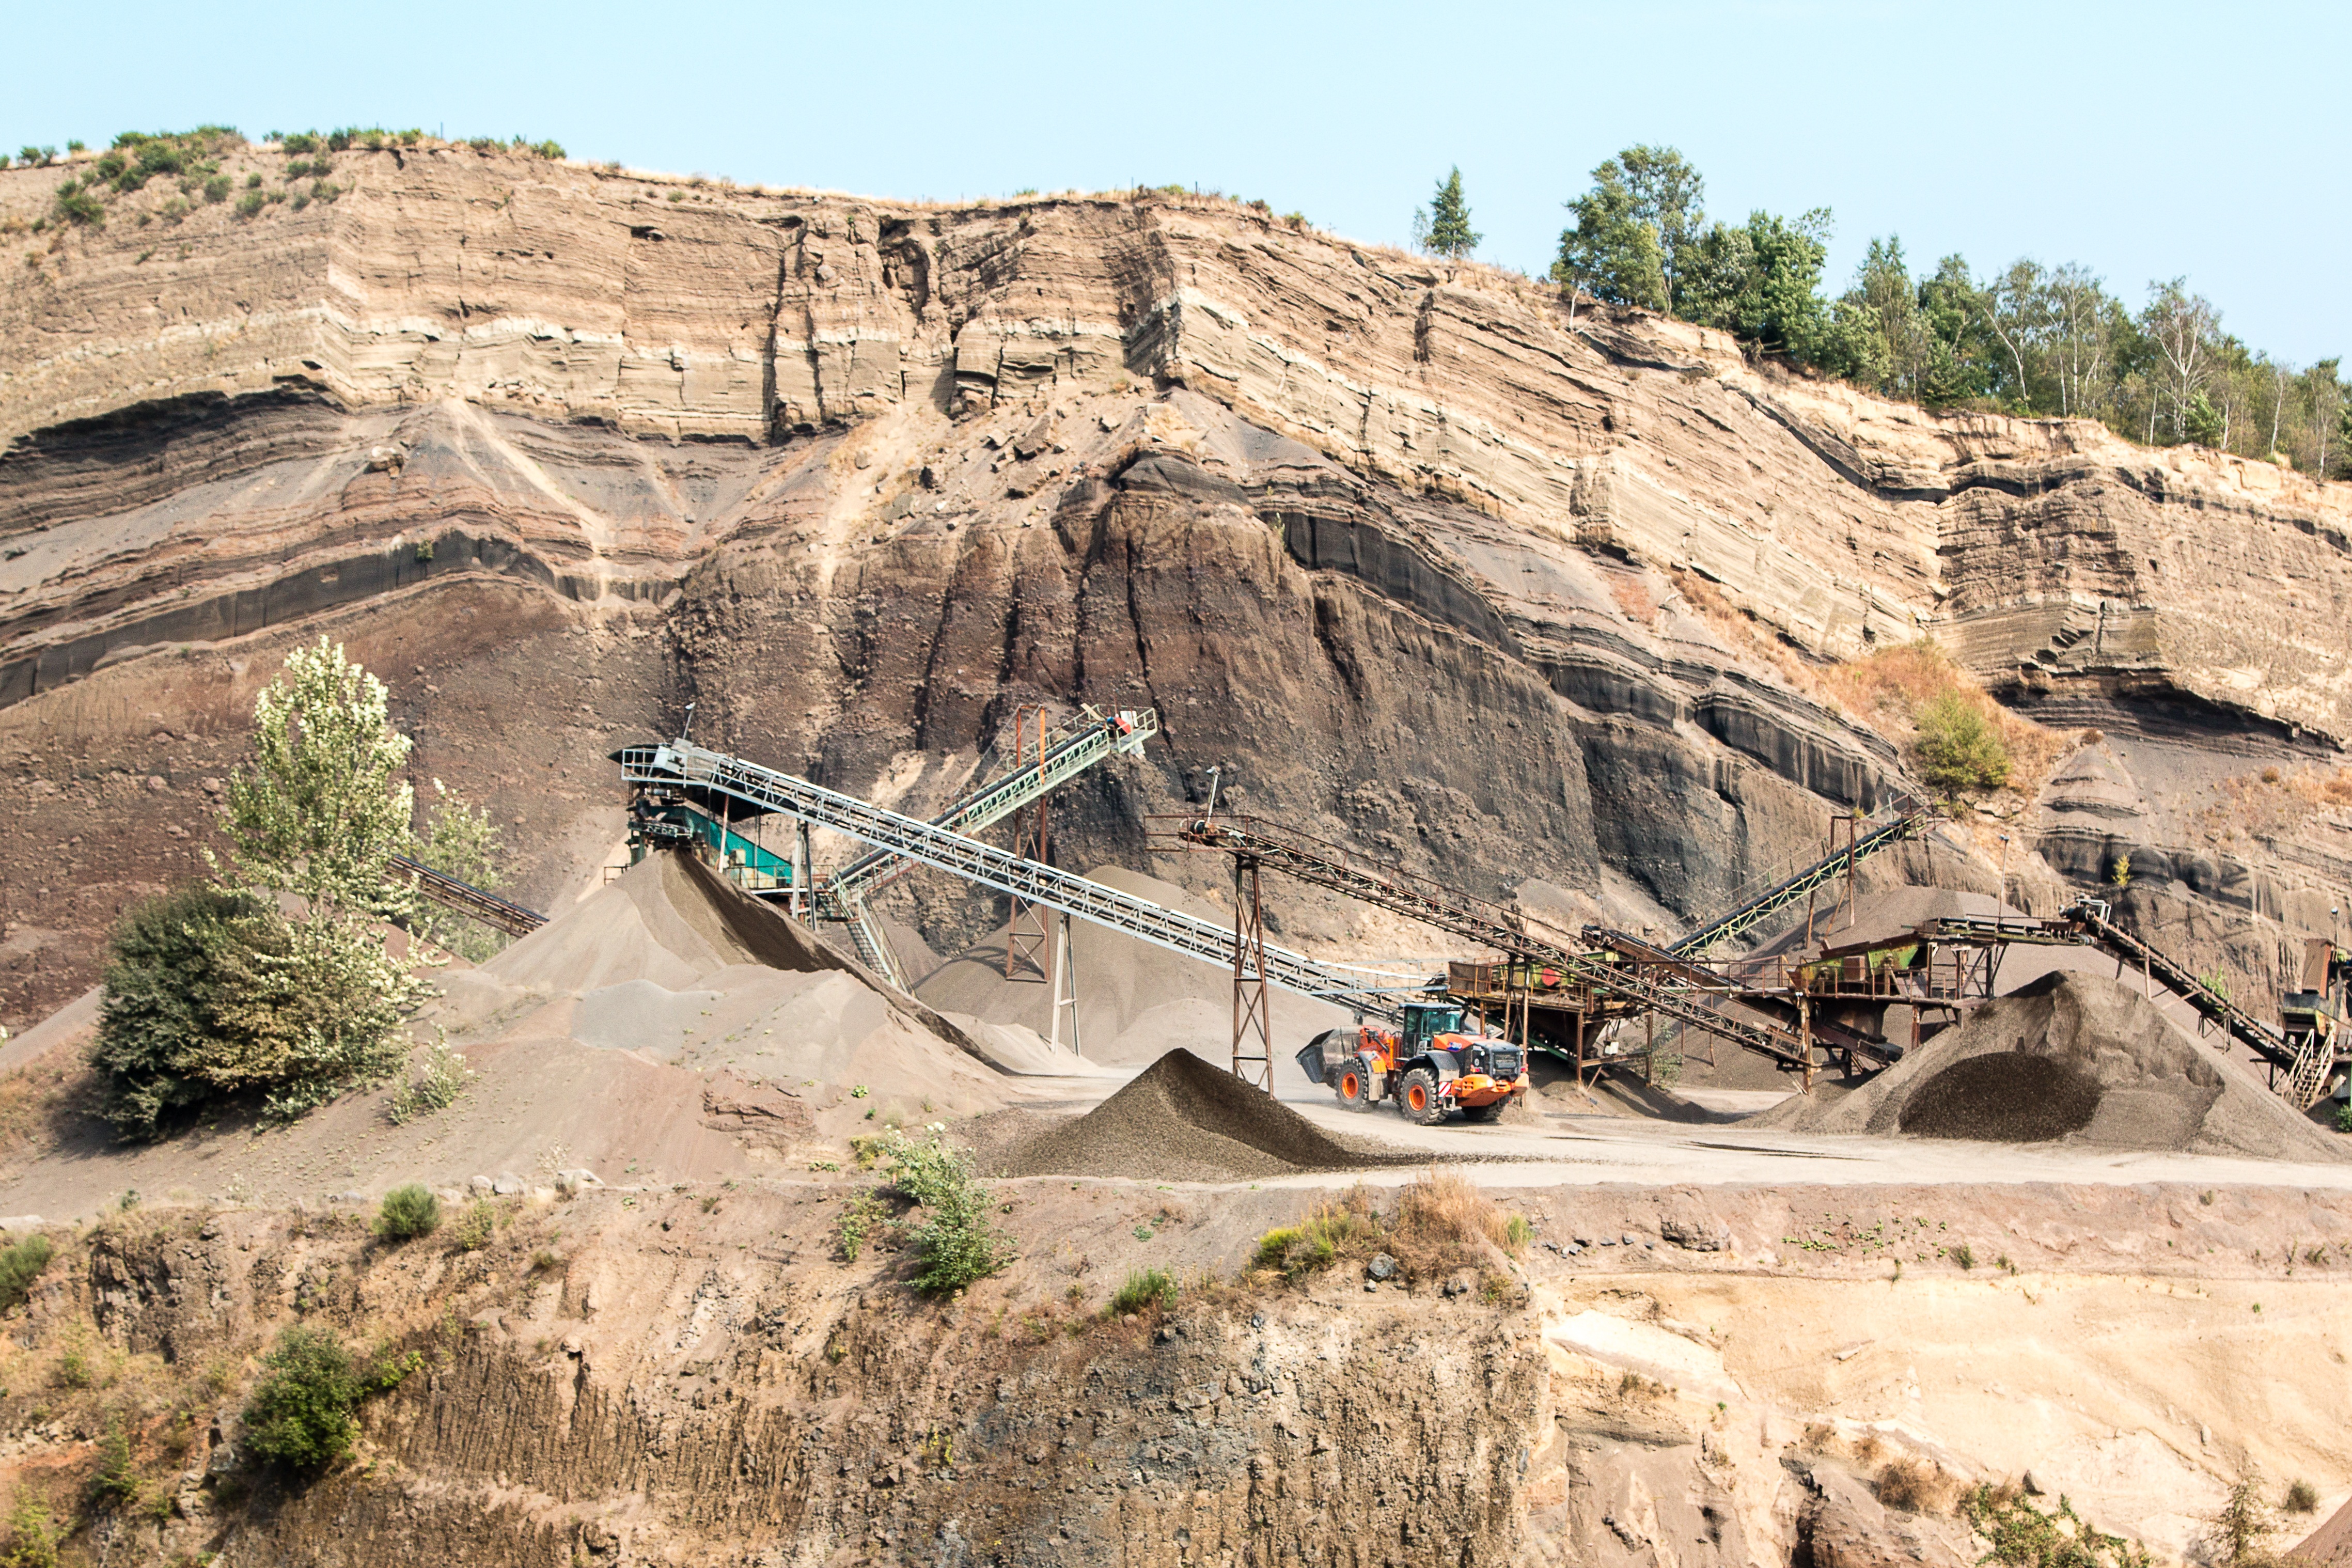
sand, rock, valley, cliff, volcano, soil, terrain, material, geology, infrastructure, badlands, cinder, lava, quarry, eifel, pit, wadi, eruption, magma, landform, eppelsberg, nickenich, pellenz, quarrying, laacher lake, maar, landslide, geological phenomenon, rockfall